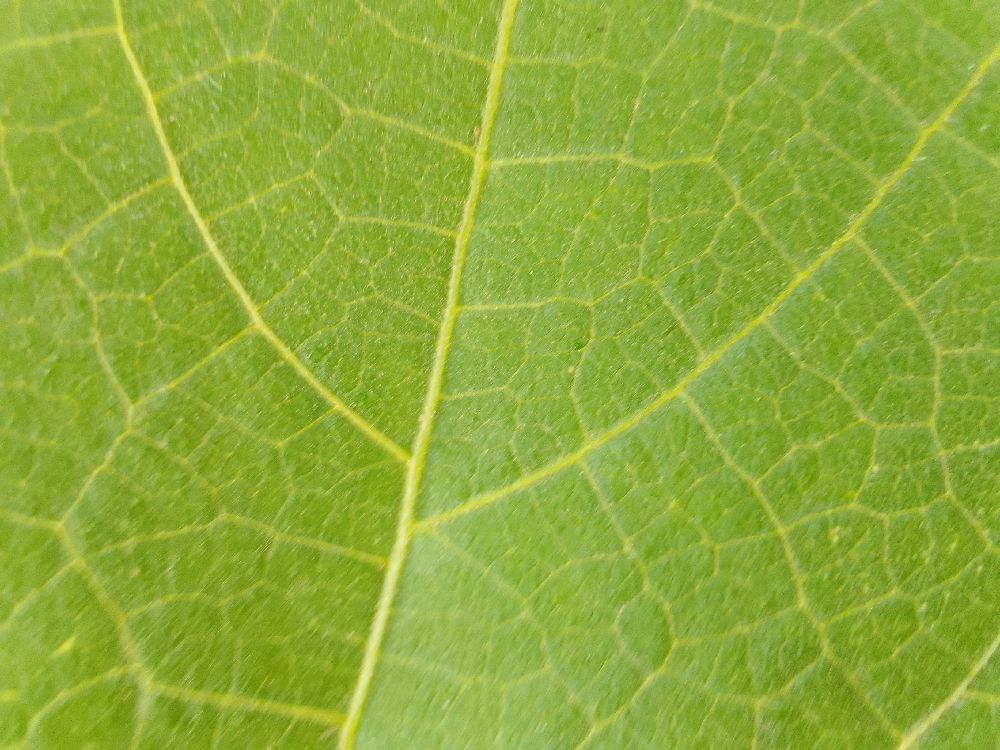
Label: healthy